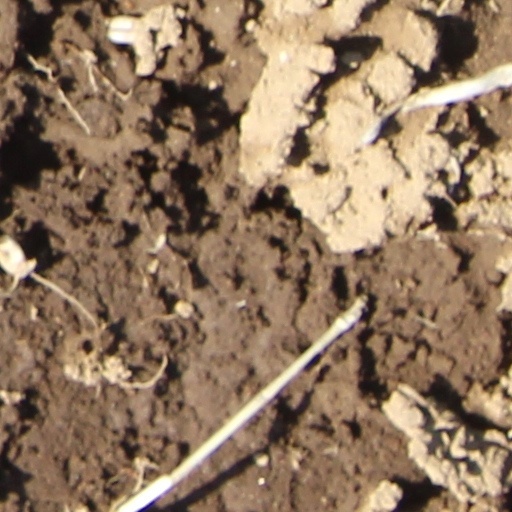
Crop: wheat